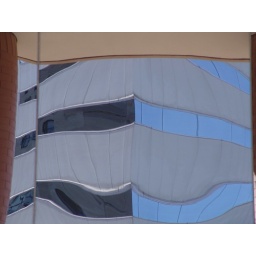
Reflections of the building across the street from the Victor Center.Taken on the 2/28/09 Flickr Photo Walk in Lansing, MI.